Vinaphone

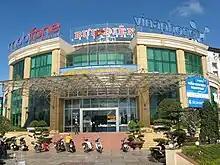
VinaPhone office at DaLat Post office

"VinaPhone" is considered Operator of State Servants as most of its subscribers are civil service employees.